Historical murders and executions in Stockholm

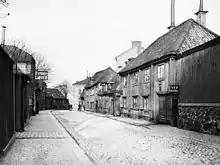
Mäster Mikaels gata (Fjällgatan) around the turn of the 19th-20th century, as viewed from the west.

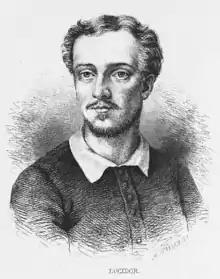
Lasse Lucidor was 36 years old when he was murdered.

Murder and manslaughter was still the most common reason for the use of capital punishment. Sometimes, an executioner would have to execute another executioner: